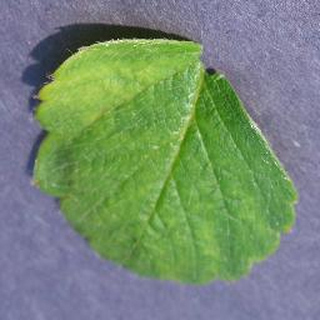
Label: healthy_strawberry